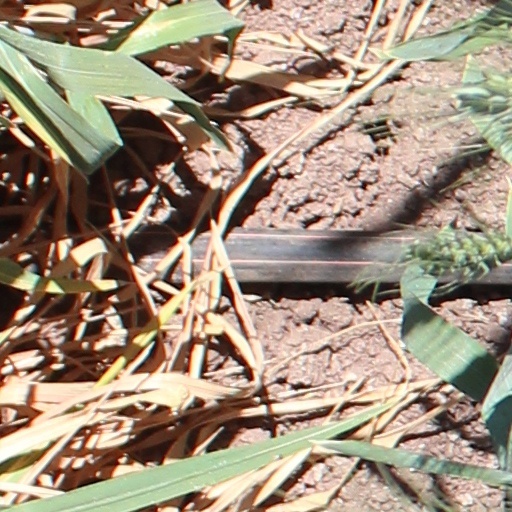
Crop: wheat